Old Courthouse, Ruthin

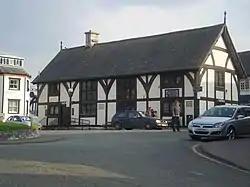

The Old Courthouse is a former judicial building in St Peter's Square in Ruthin, Denbighshire, North Wales. It is a Grade II* listed building. After many years in use as commercial premises, the building was brought back into public use in 2019 and now serves as a community venue and meeting place of Ruthin Town Council.